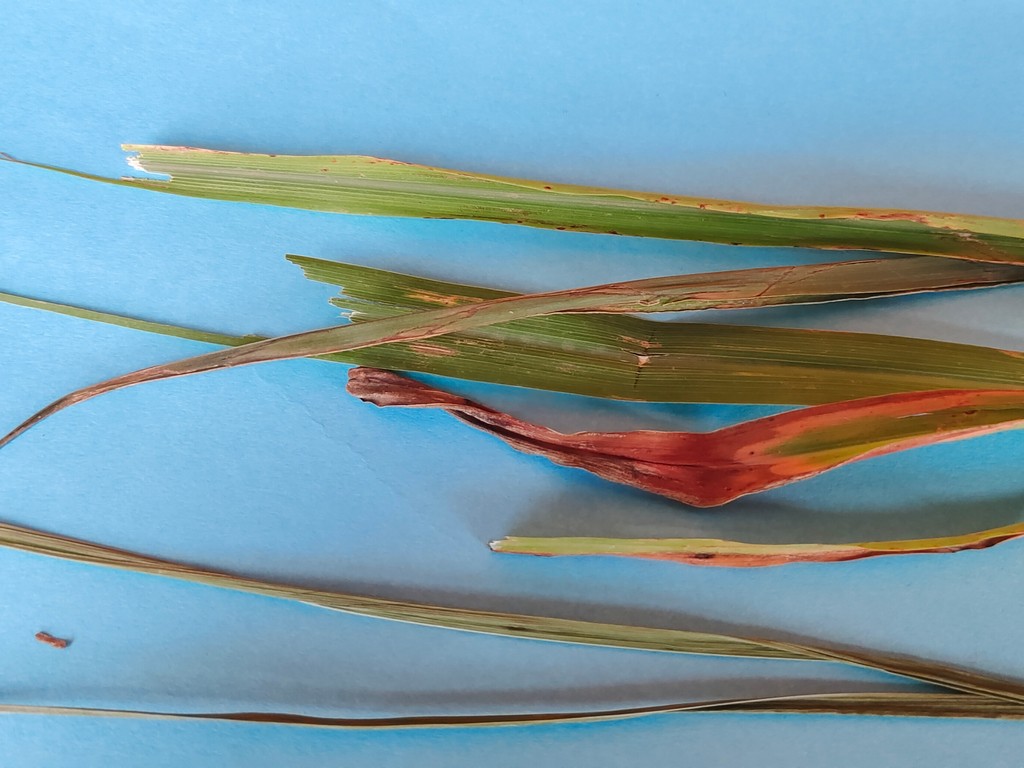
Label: Unhealthy